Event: Nepal Earthquake
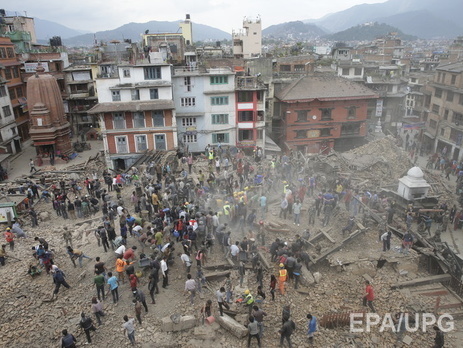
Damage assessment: damage